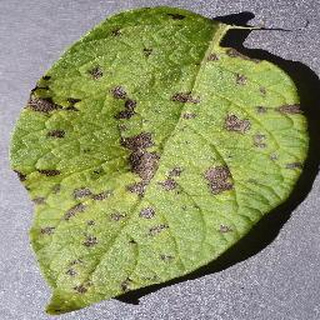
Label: potato_early_blight